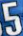
Number: 5